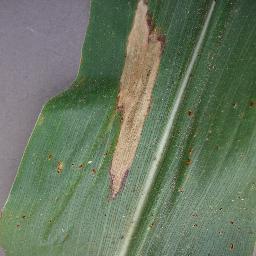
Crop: corn
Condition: (maize)_northern_blight